Icicle (comics)

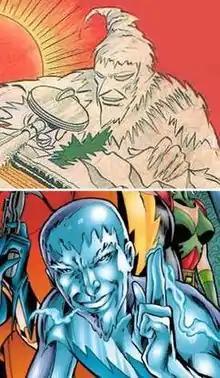
Joar Mahkent (top) and Cameron Mahkent (bottom).Respective art by Irwin Hasen and Alan Davis.

Icicle is the name of two supervillains appearing in comic books published by DC Comics: Joar Mahkent and Cameron Mahkent (father and son; to differentiate between the two, the suffixes Senior and Junior are used).